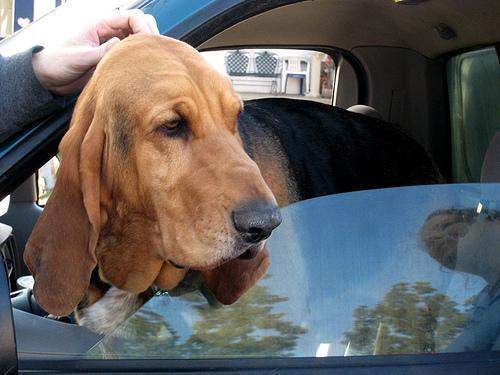
bloodhound